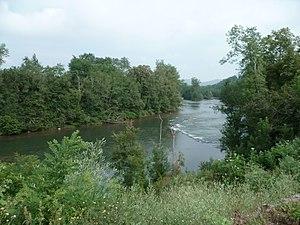
Le Salat à Roquefort-sur-Garonne.
Liste des fleuves, rivières et autres cours d'eau qui parcourent en partie ou en totalité le département de l'Ariège. La liste présente les cours d'eau, généralement de plus de 10 km de longueur sauf exceptions, par ordre alphabétique, par fleuves et bassin versant, par station hydrologique, puis par organisme gestionnaire ou organisme de bassin.
Roquefort-sur-Garonne est une commune française située dans le département de la Haute-Garonne en région Occitanie.
Salat peut désigner :
La Communauté de communes Cagire Garonne Salat est une communauté de communes française située dans le département de la Haute-Garonne, en région Occitanie.
Le Salat est une rivière du sud-ouest de la France qui coule dans la région naturelle du Couserans, dans les départements de l'Ariège et de la Haute-Garonne, en région Occitanie. C'est un affluent de la Garonne en rive droite.